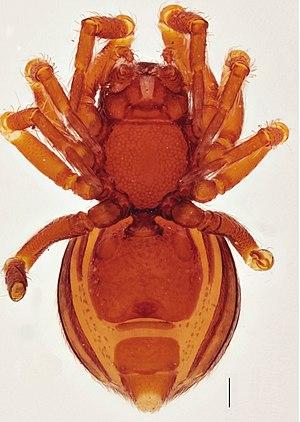
Ablemma singalang
Ablemma singalang est une espèce d'araignées aranéomorphes de la famille des Tetrablemmidae.